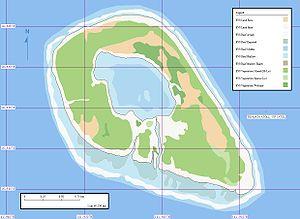
Rekareka également appelé Tehuata ou Tu-henua, est un atoll situé dans l'archipel des Tuamotu en Polynésie française. Rekareka est administrativement rattaché à la commune de Hao.
La Sagitaria est une île de l’océan Pacifique découverte le 13 février 1606 par l’expédition du navigateur portugais Pedro Fernandez de Quiros, placé sous les ordres du Roi Philippe III d’Espagne. Cette expédition avait pour objectif de se rendre aux îles Salomon - où Alvaro de Mendana et Quiros avaient établi une première colonie en 1595 - tout en essayant de découvrir et évangéliser d’autres terres, dont notamment le continent austral supposé occuper le sud de l’océan pacifique.